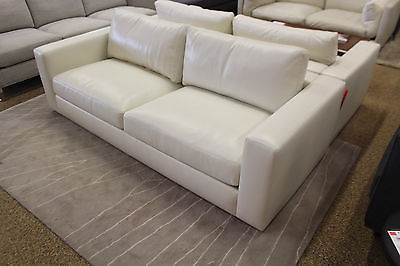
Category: sofa